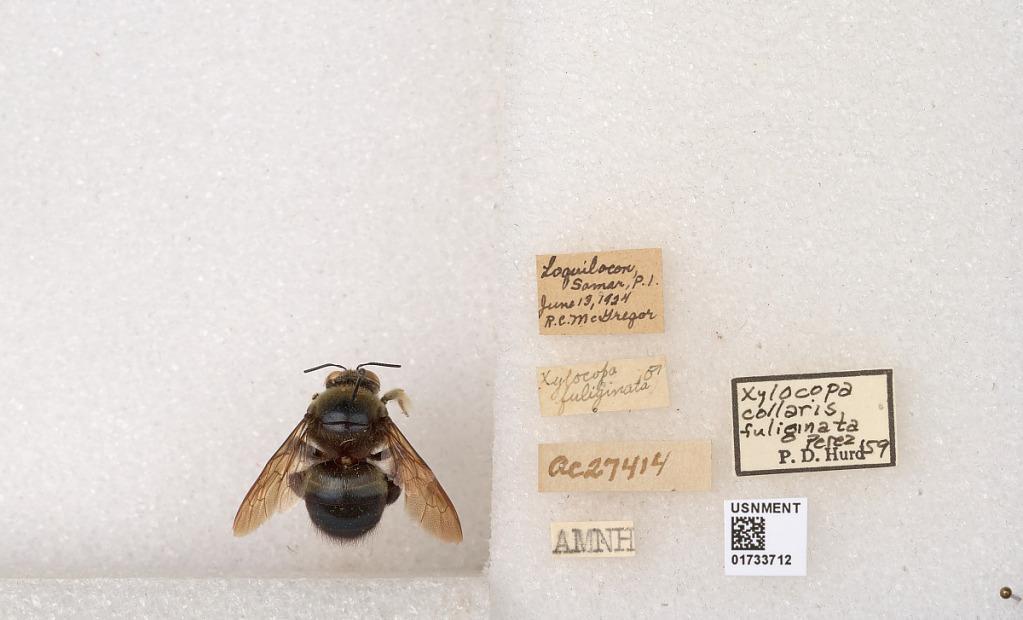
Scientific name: Xylocopa (Zonohirsuta) dejeanii fuliginata Pérez
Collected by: R. McGregor
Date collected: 1924-6-13
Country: Philippines
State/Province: Eastern Visayas
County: Samar
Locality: Loquilocon
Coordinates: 11.7956, 125.103
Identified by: Hurd, P. D.